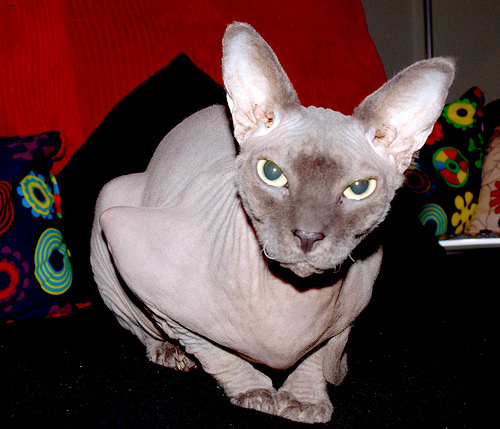
Breed: sphynx